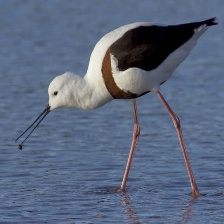
Species: BANDED STILT
Scientific name: CLADORHYNCHUS LEUCOCEPHALUS